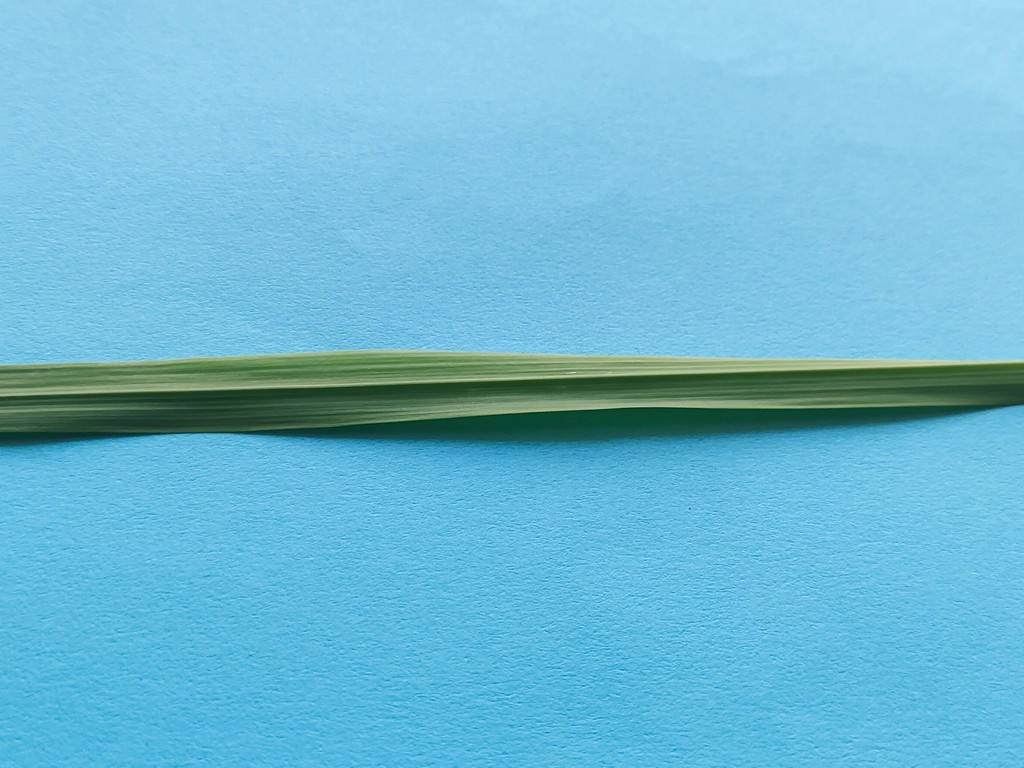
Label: Healthy